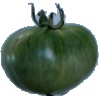
Label: Tomato not Ripened 1